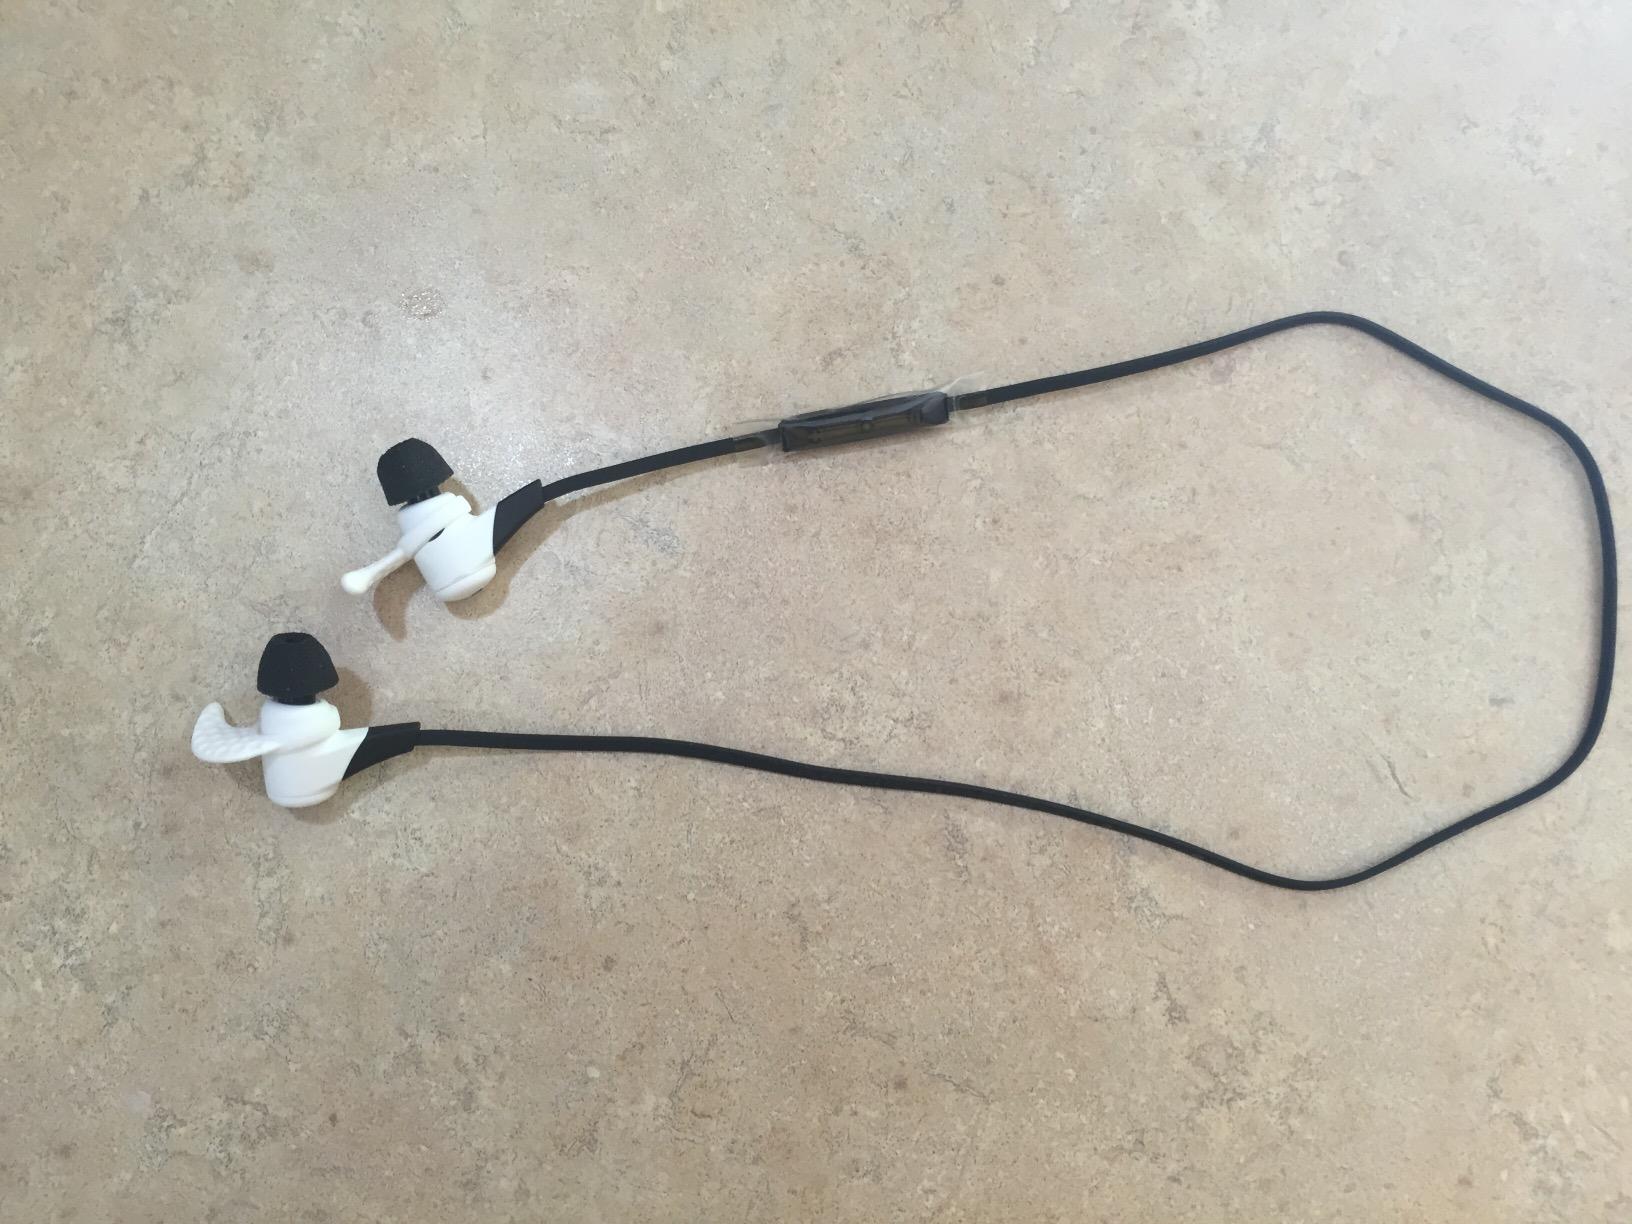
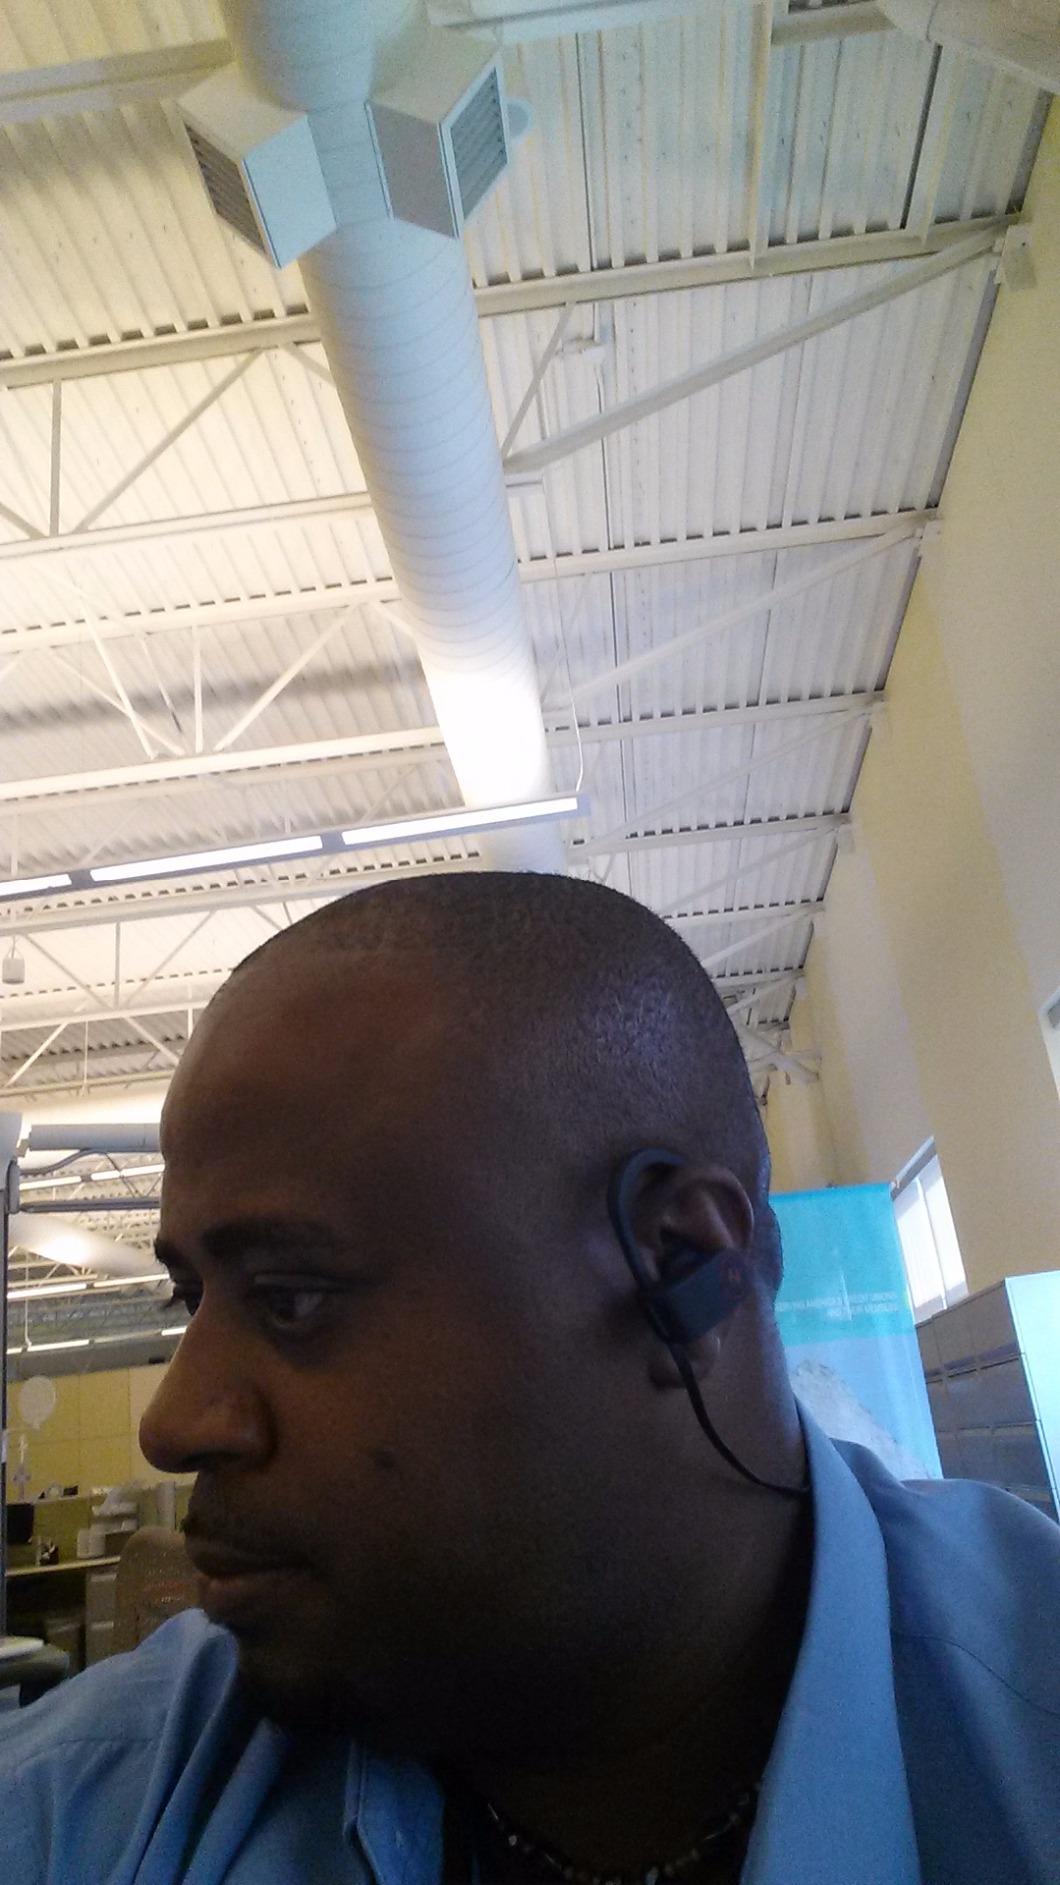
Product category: headphones
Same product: no